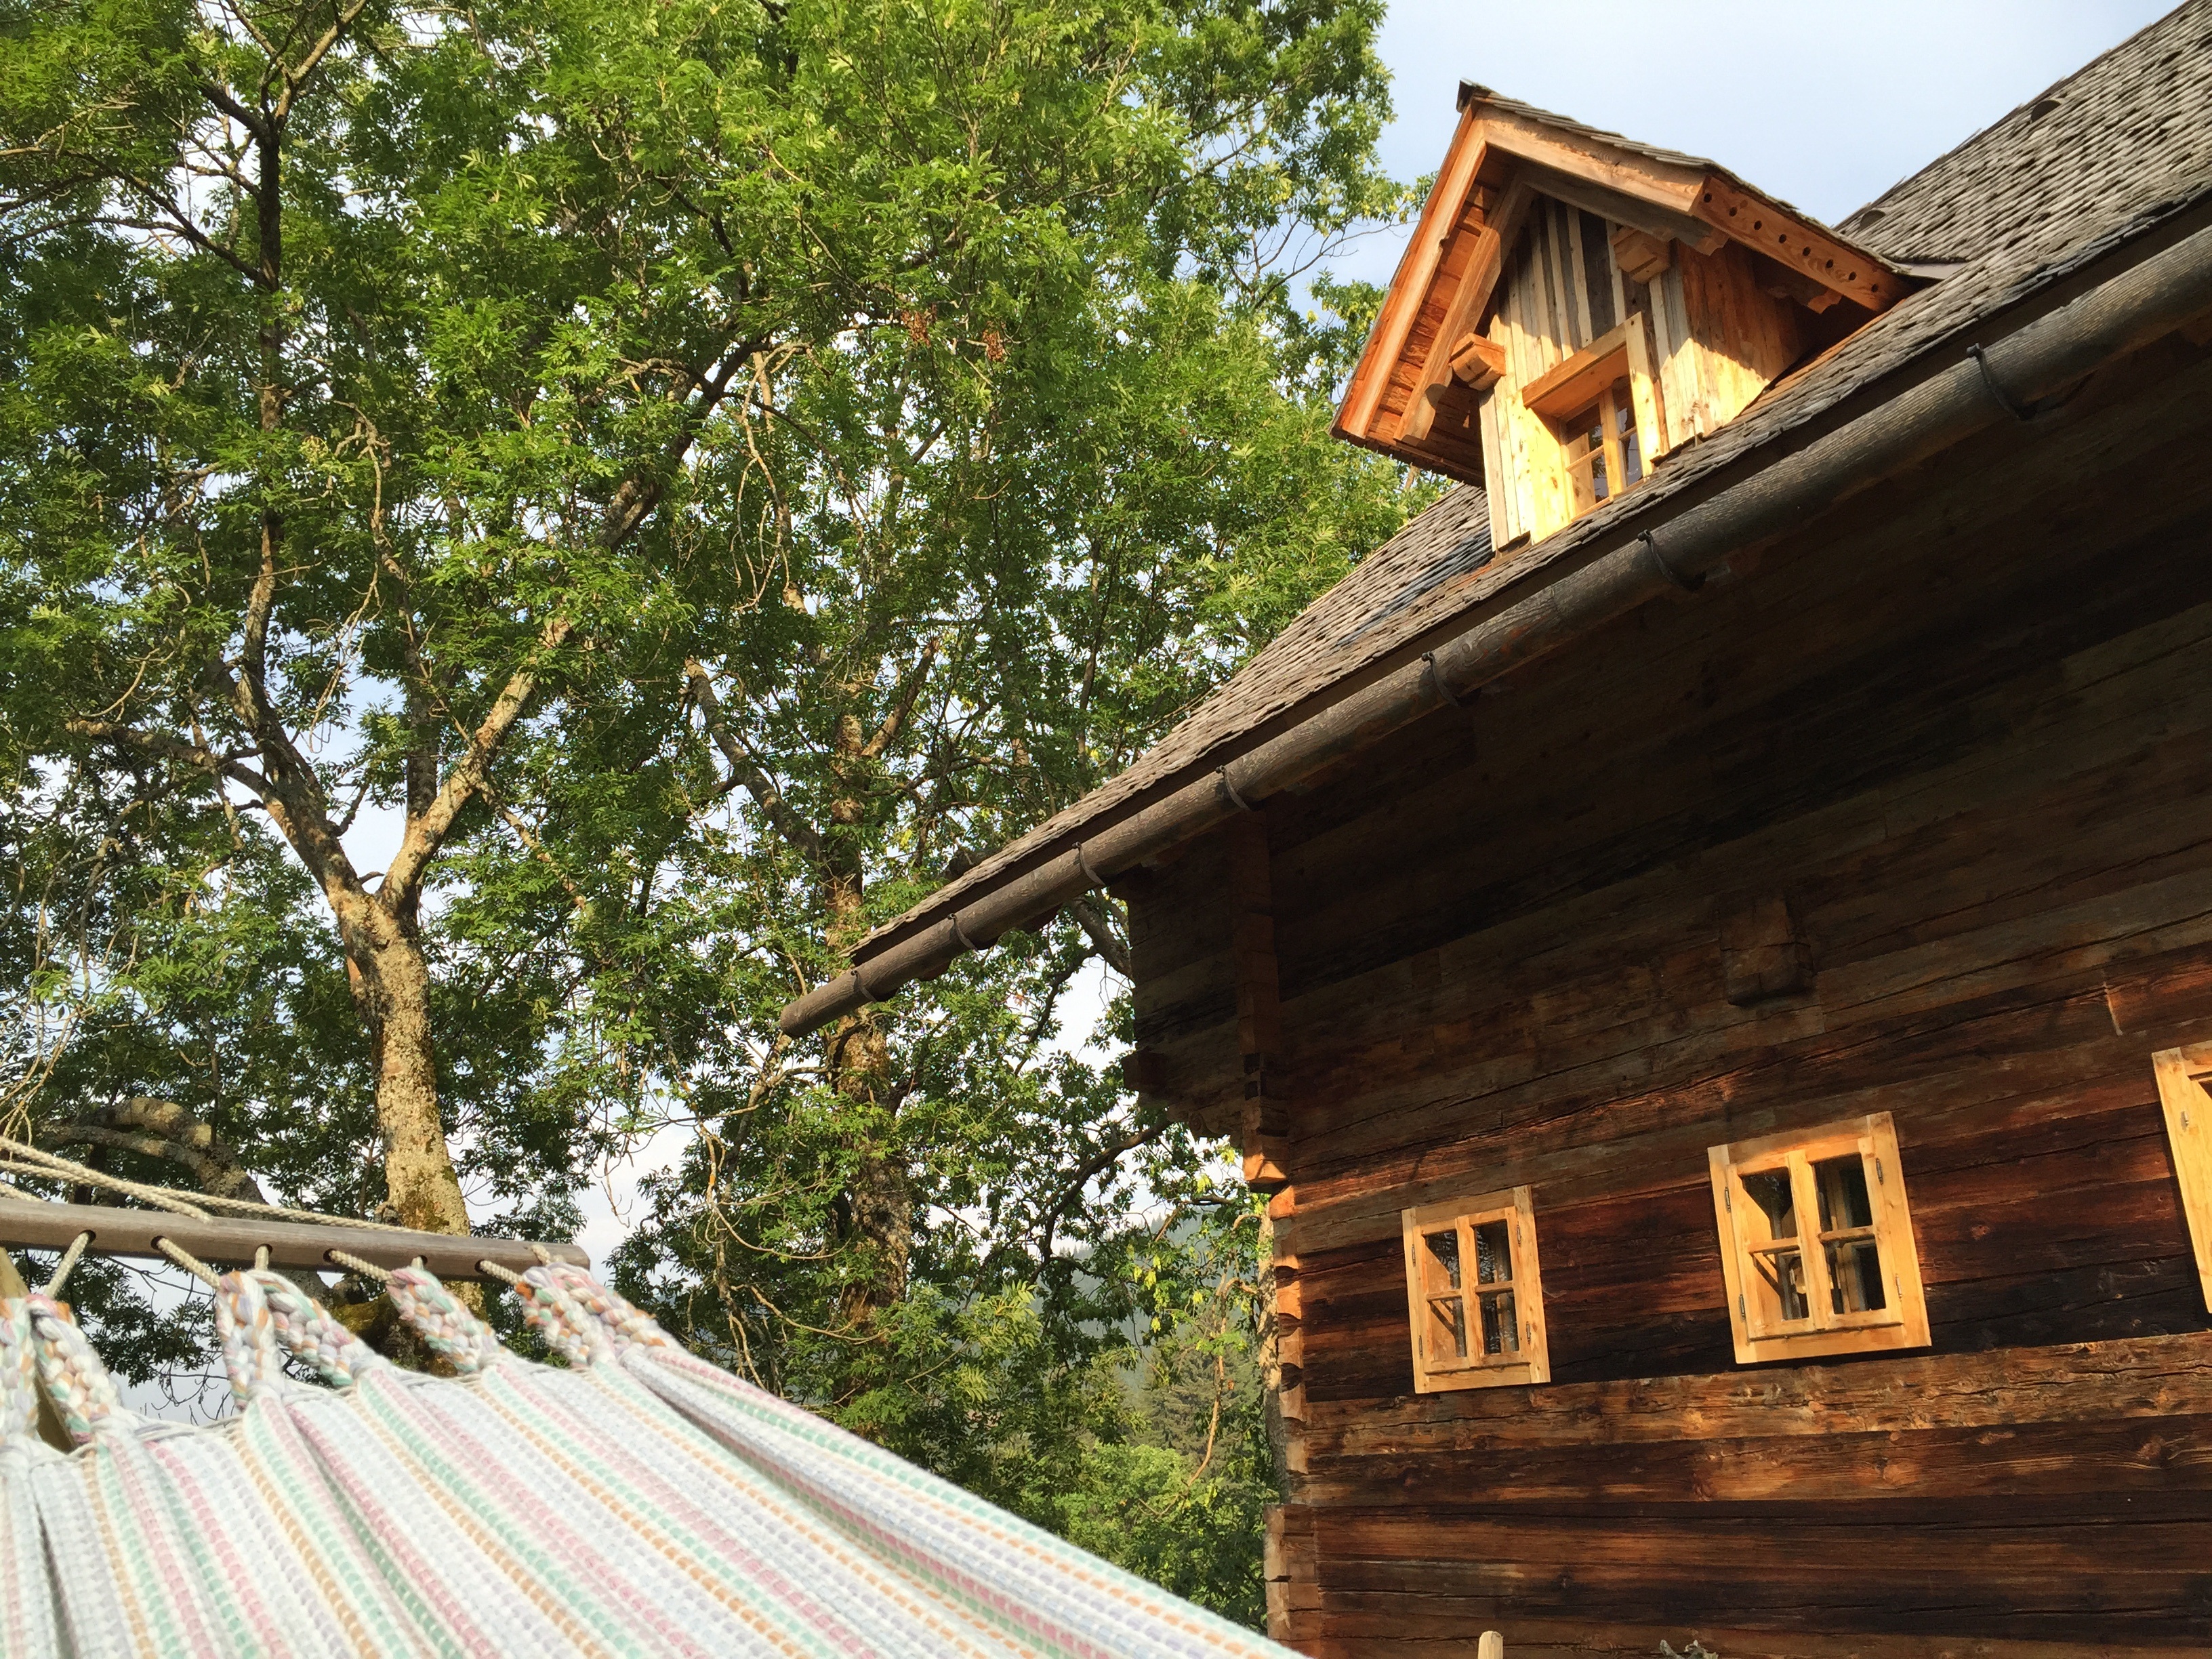
wood, house, roof, building, home, hut, cottage, hammock, estate, log cabin, alm, rural area, outdoor structure